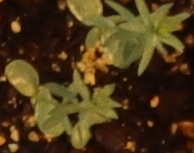
Label: Flax